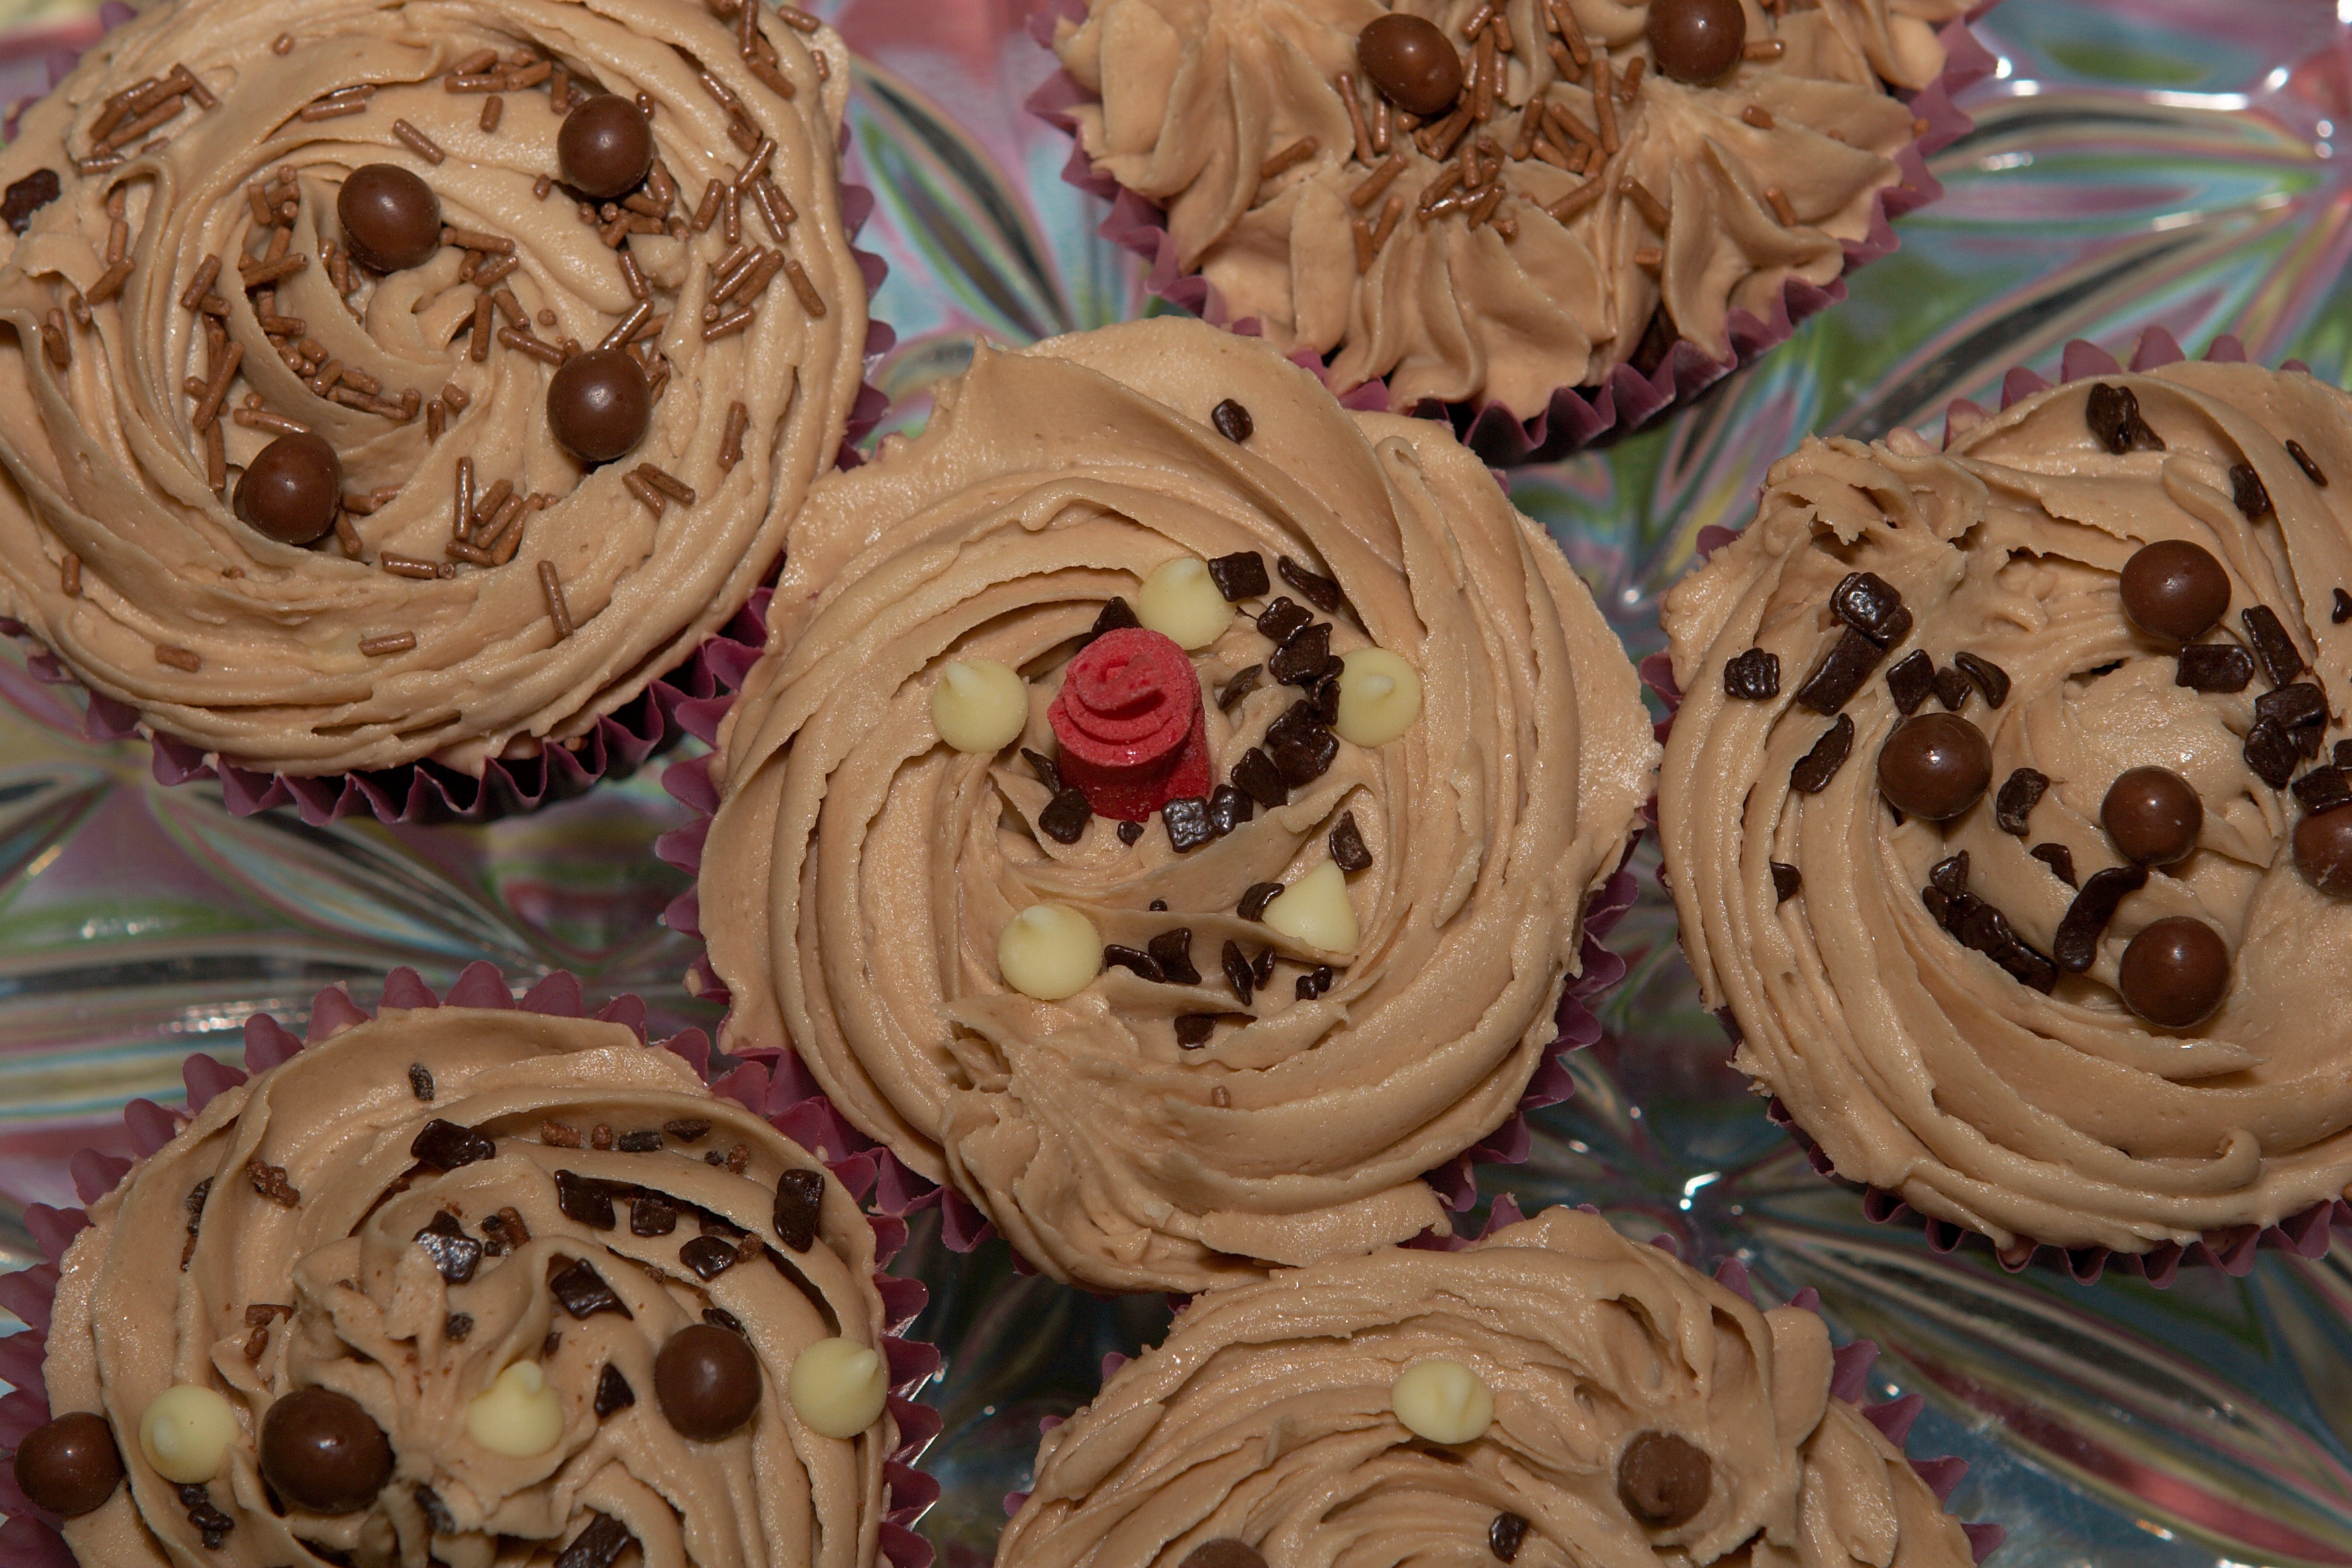
sweet, flower, food, brown, chocolate, cupcake, baking, frosting, snack, dessert, cuisine, cream, cake, bakery, baked, muffin, icing, party, decorated, teatime, birthday, cupcakes, treat, flavor, buttercream, cake decorating, butter cream